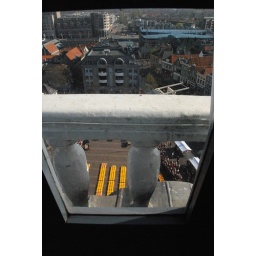
Way up there, looking out through a window in a narrow door that opens to the balcony.